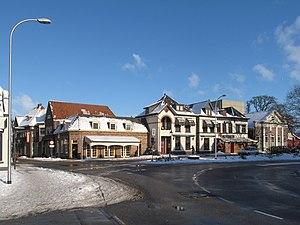
Lochem est une commune néerlandaise, en province de Gueldre. Elle regroupe depuis le 1ᵉʳ janvier 2005 les villages aux alentours, pour une population totale en 2014 de 33 227 habitants.